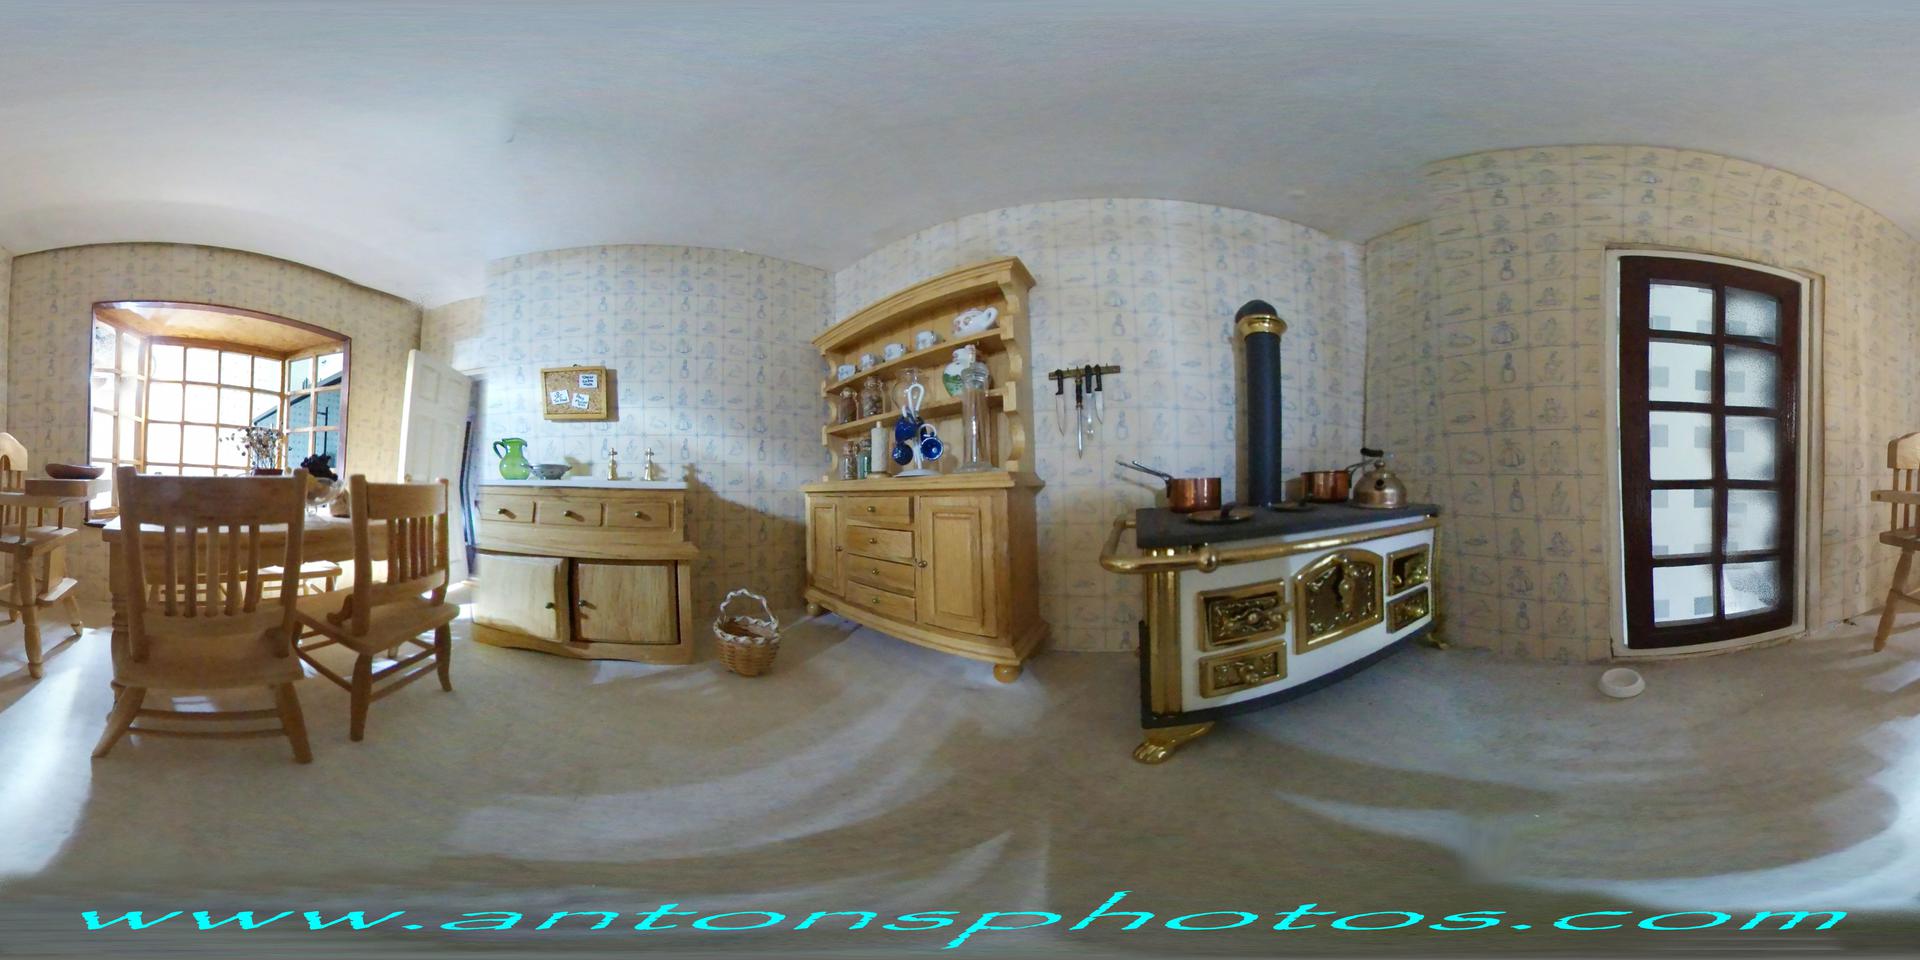
Referred object: the small wicker basket on the ground

Referred object: the black stove with gold trim

Referred object: the wooden dresser opposite the stove